Raorchestes ghatei

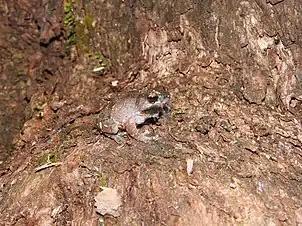
Raorchestes ghatei

The adult male frog chooses a place near the ground to sit and then sings for the female frogs. Sometimes male frogs fight over good perches. After a strong male frog wins a fight, the other male frog either leaves or ceases to sing. Scientists have seen "R. ghatei" attempt to mate with frogs of other species, such as "Microhyla ornata" or "Uperodon mormorata".